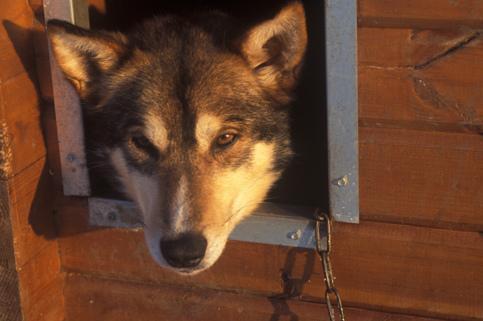
Eskimo_dog